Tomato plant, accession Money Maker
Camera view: bottom (45 deg); turntable rotation: 120 degrees
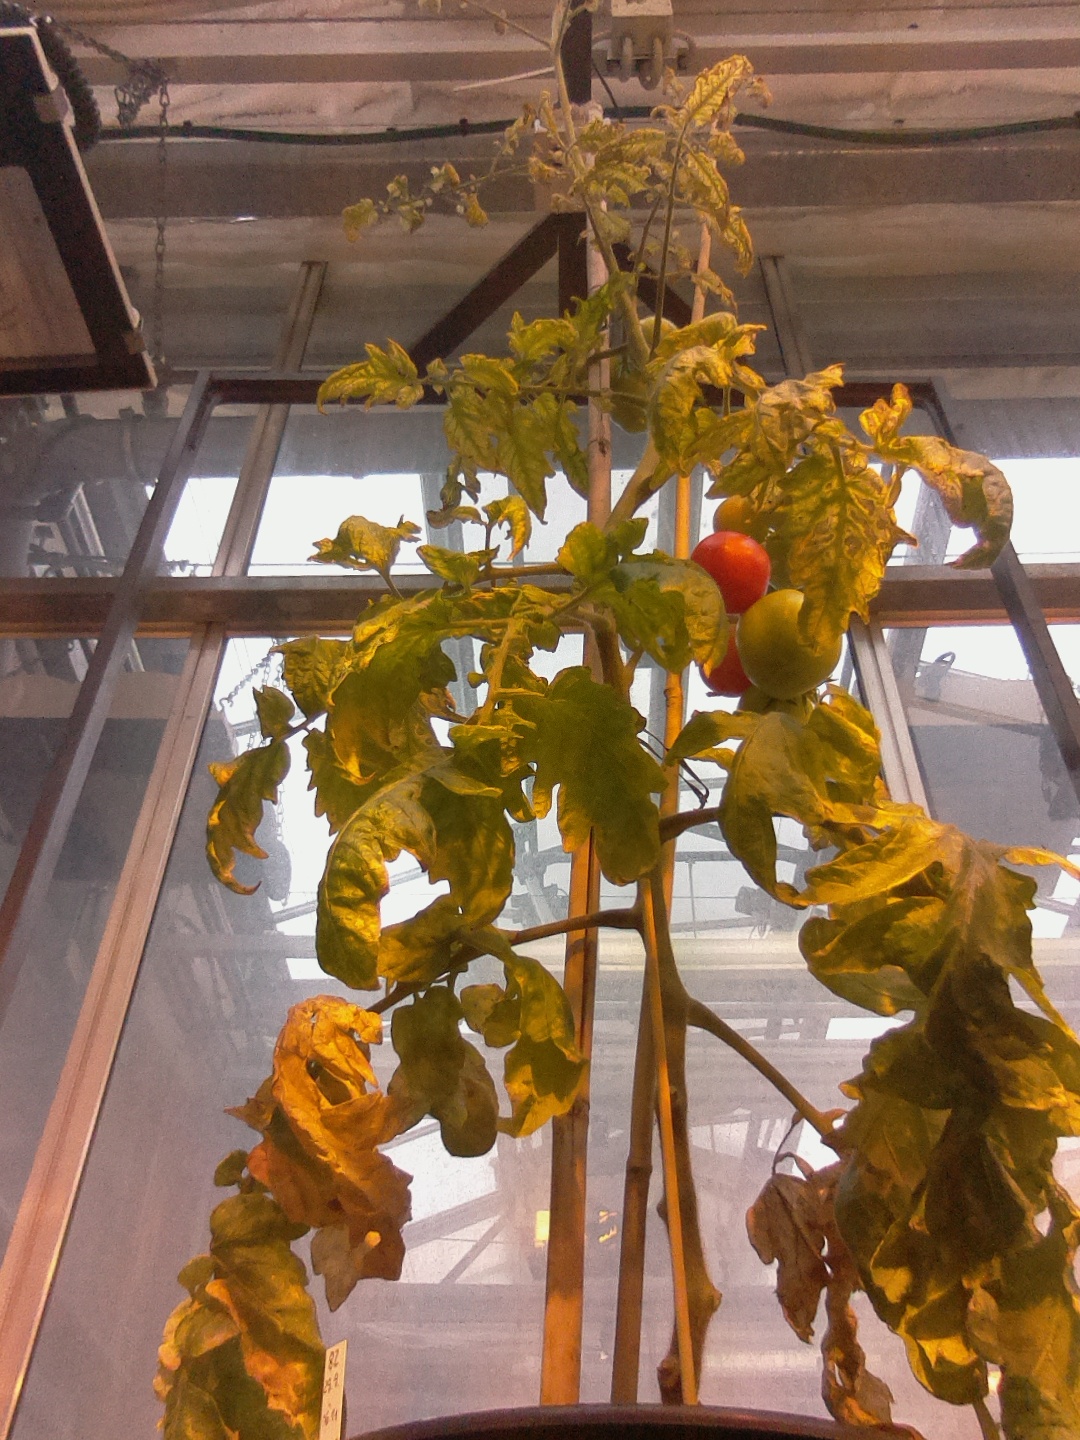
BBCH growth stage 84: 40%-50% of fruits show typical fully ripe color